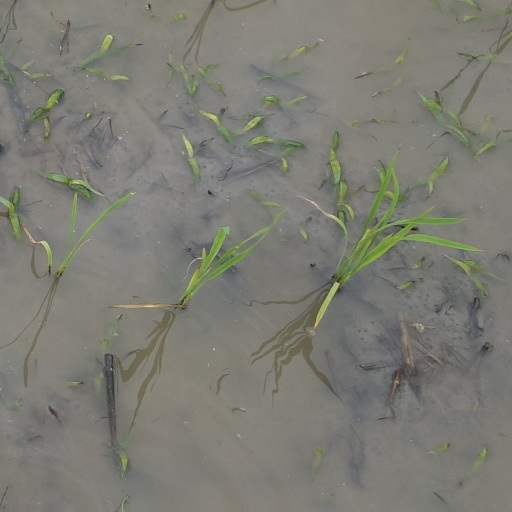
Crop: rice